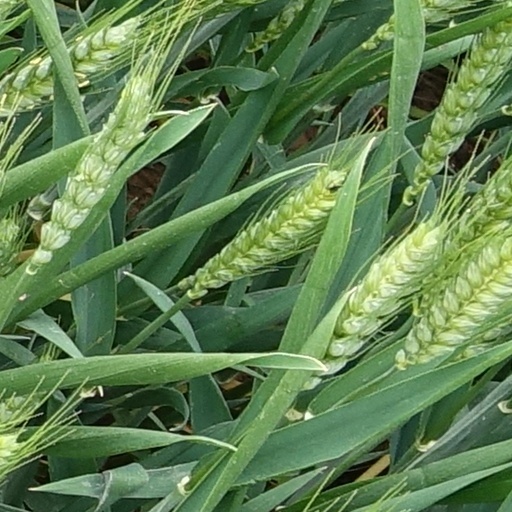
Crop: wheat